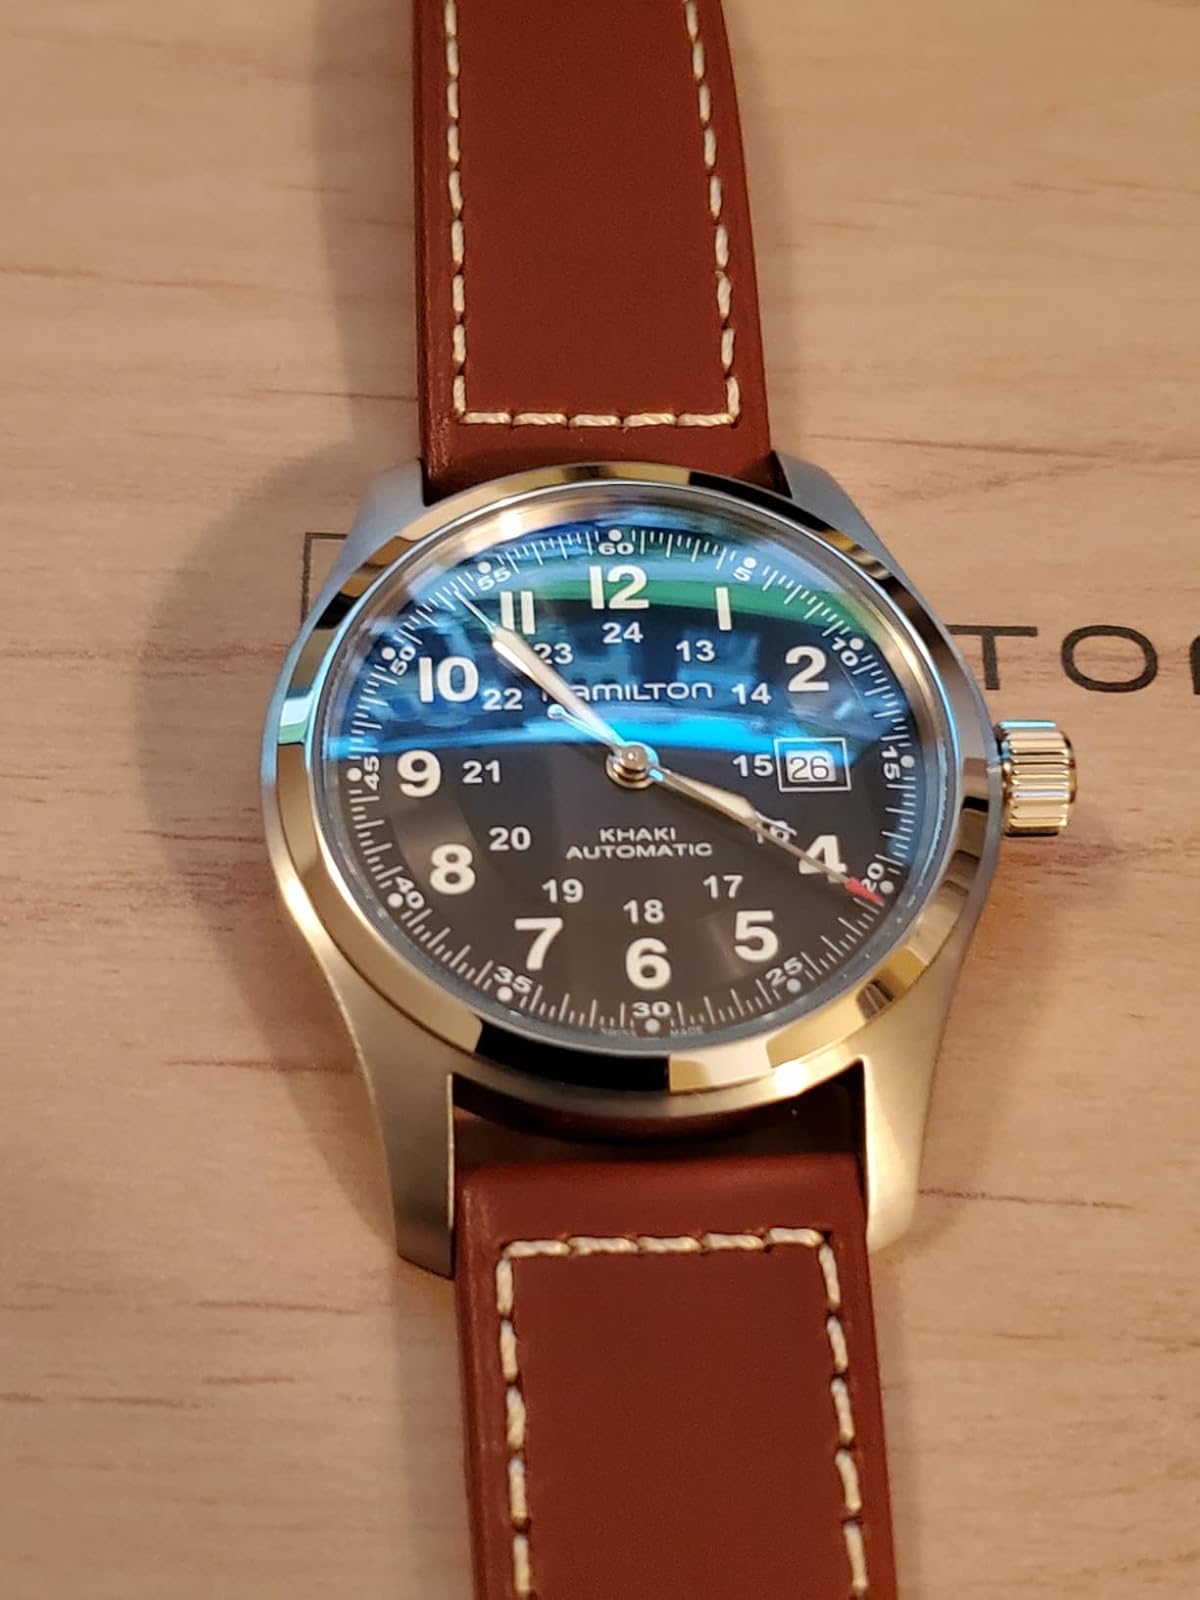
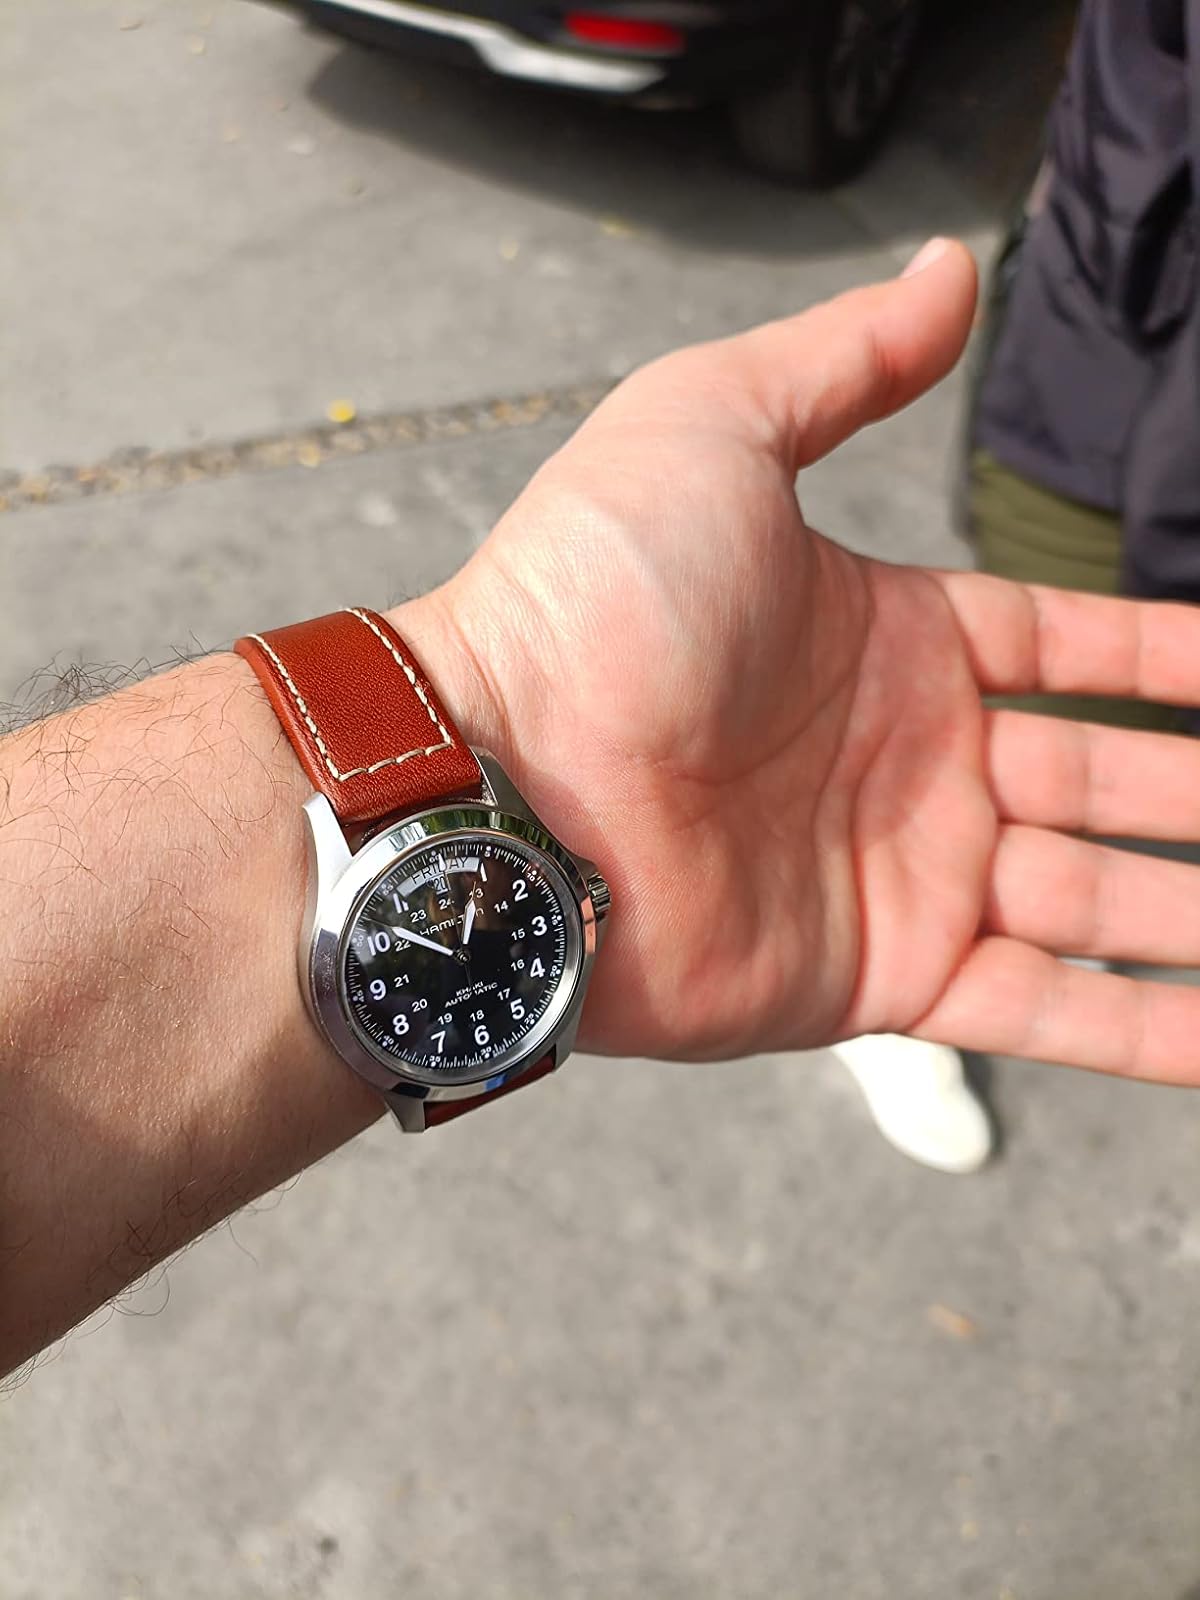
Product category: accessories_watch
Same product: no